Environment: real
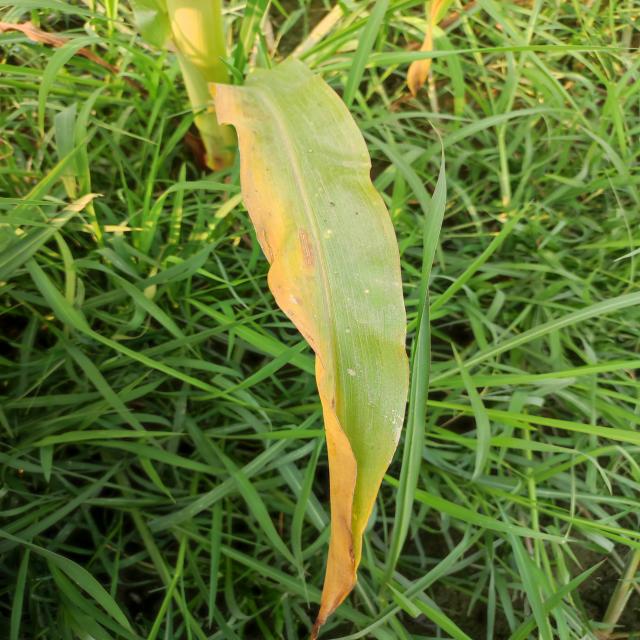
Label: potassium_deficiency